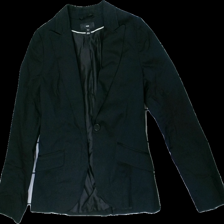
View: front
Type: Blazer
Category: Ladies
Brand: H&M
Colors: Black
Material: 100% cotton
Cut: Regular
Size: 38
Season: All
Price range: 50-100
Recommended usage: Reuse